MLS Cup 2017

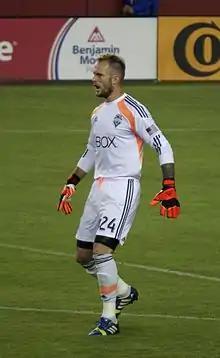
Seattle's Stefan Frei made six saves in the first half, one short of the MLS Cup record set in 2003.

Despite forecasts with cold and snowy conditions, the match kicked off in cloudy weather at a temperature of , reported to be with wind chill. The Sounders were without injured captain Osvaldo Alonso, and also chose to start Joevin Jones at left back in place of Nouhou Tolo. Toronto switched to a 4–4–2 diamond formation, a departure from the 3–5–2 formation used during the regular season and playoff, as Greg Vanney attempted to counter Seattle's strong central players.